Gordon Dangerfield

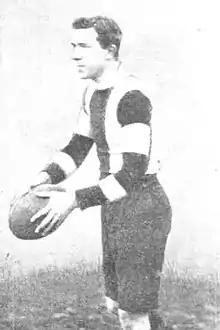
Dangerfield in 1910

Gordon Charles Dangerfield (27 September 1885 – 9 June 1946) was an Australian rules footballer who played for St Kilda in the Victorian Football League (VFL).